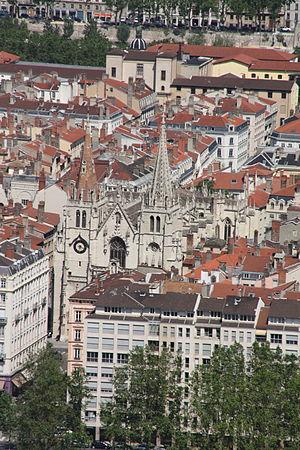
Photo prise depuis les toits de la Basilique Notre-Dame de Fourvière - Église Saint-Nizier de Lyon.
L'occupation de l'église Saint-Nizier par les prostituées lyonnaises désigne l'occupation durant une dizaine de jours de l'église Saint-Nizier de Lyon en juin 1975 par des prostituées lyonnaises protestant ainsi contre le harcèlement policier et social.